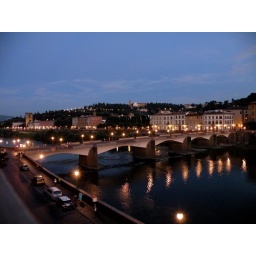
A bridge over river Arno, Florence, Italy. Captured this from my hotel room.